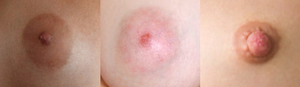
Areola / Farver
Areola er det farvede område, der omgiver brystvorten omkring midt på brystet.